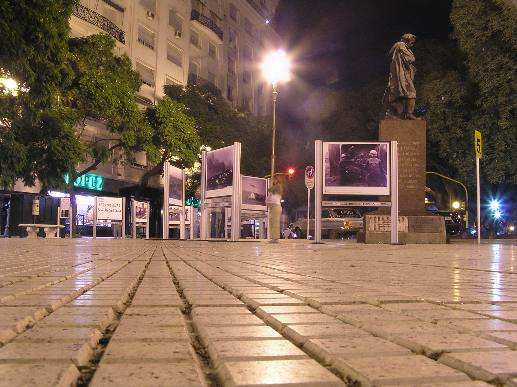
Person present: No